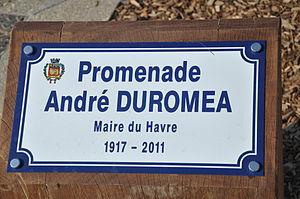
André Duroméa, né au Havre le 5 septembre 1917 et mort à Dieppe le 16 mars 2011, est un homme politique français. Membre du Parti communiste français, il a été maire du Havre, conseiller général de la Seine-Maritime et député et sénateur de la Seine-Maritime.